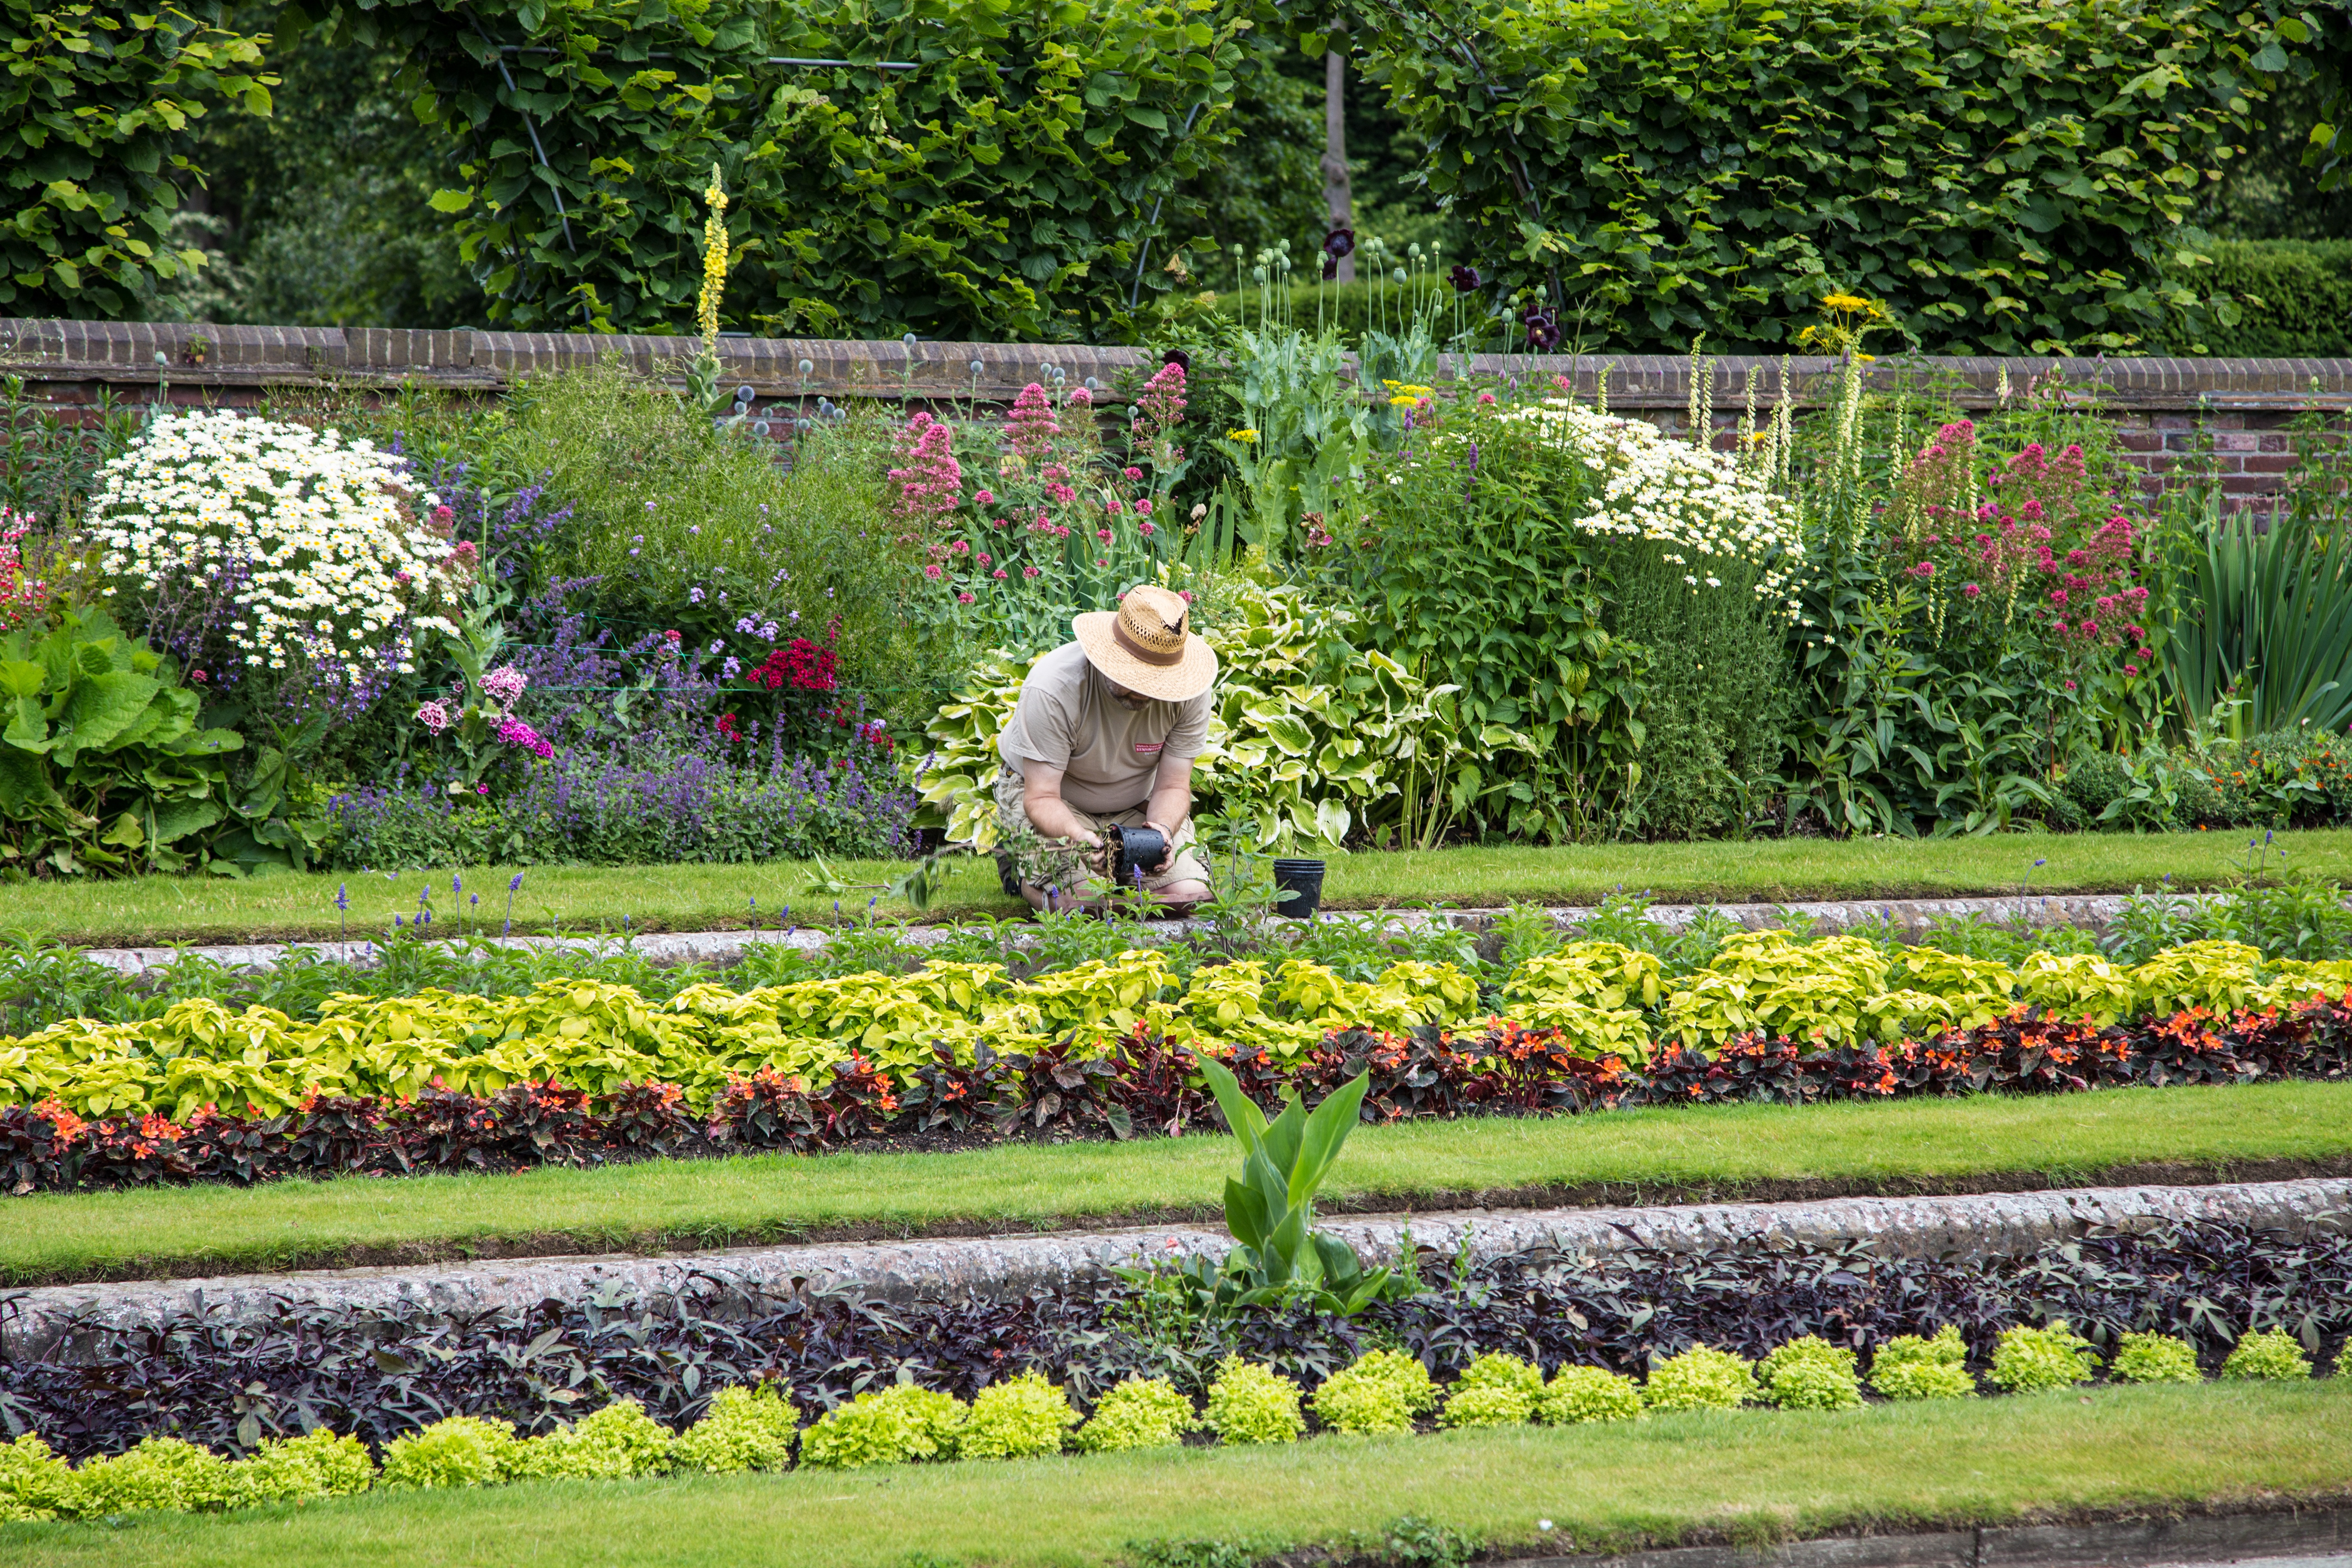
grass, plant, farm, lawn, flower, green, backyard, botany, agriculture, garden, flora, shrub, botanical garden, yard, gardener, outdoor structure